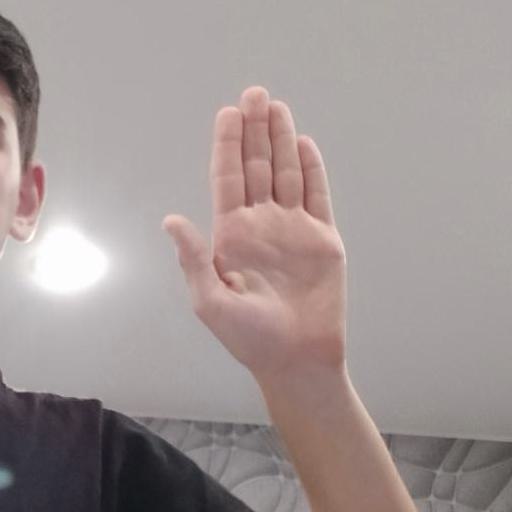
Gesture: stop